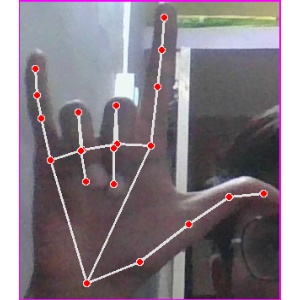
अक्षर: व